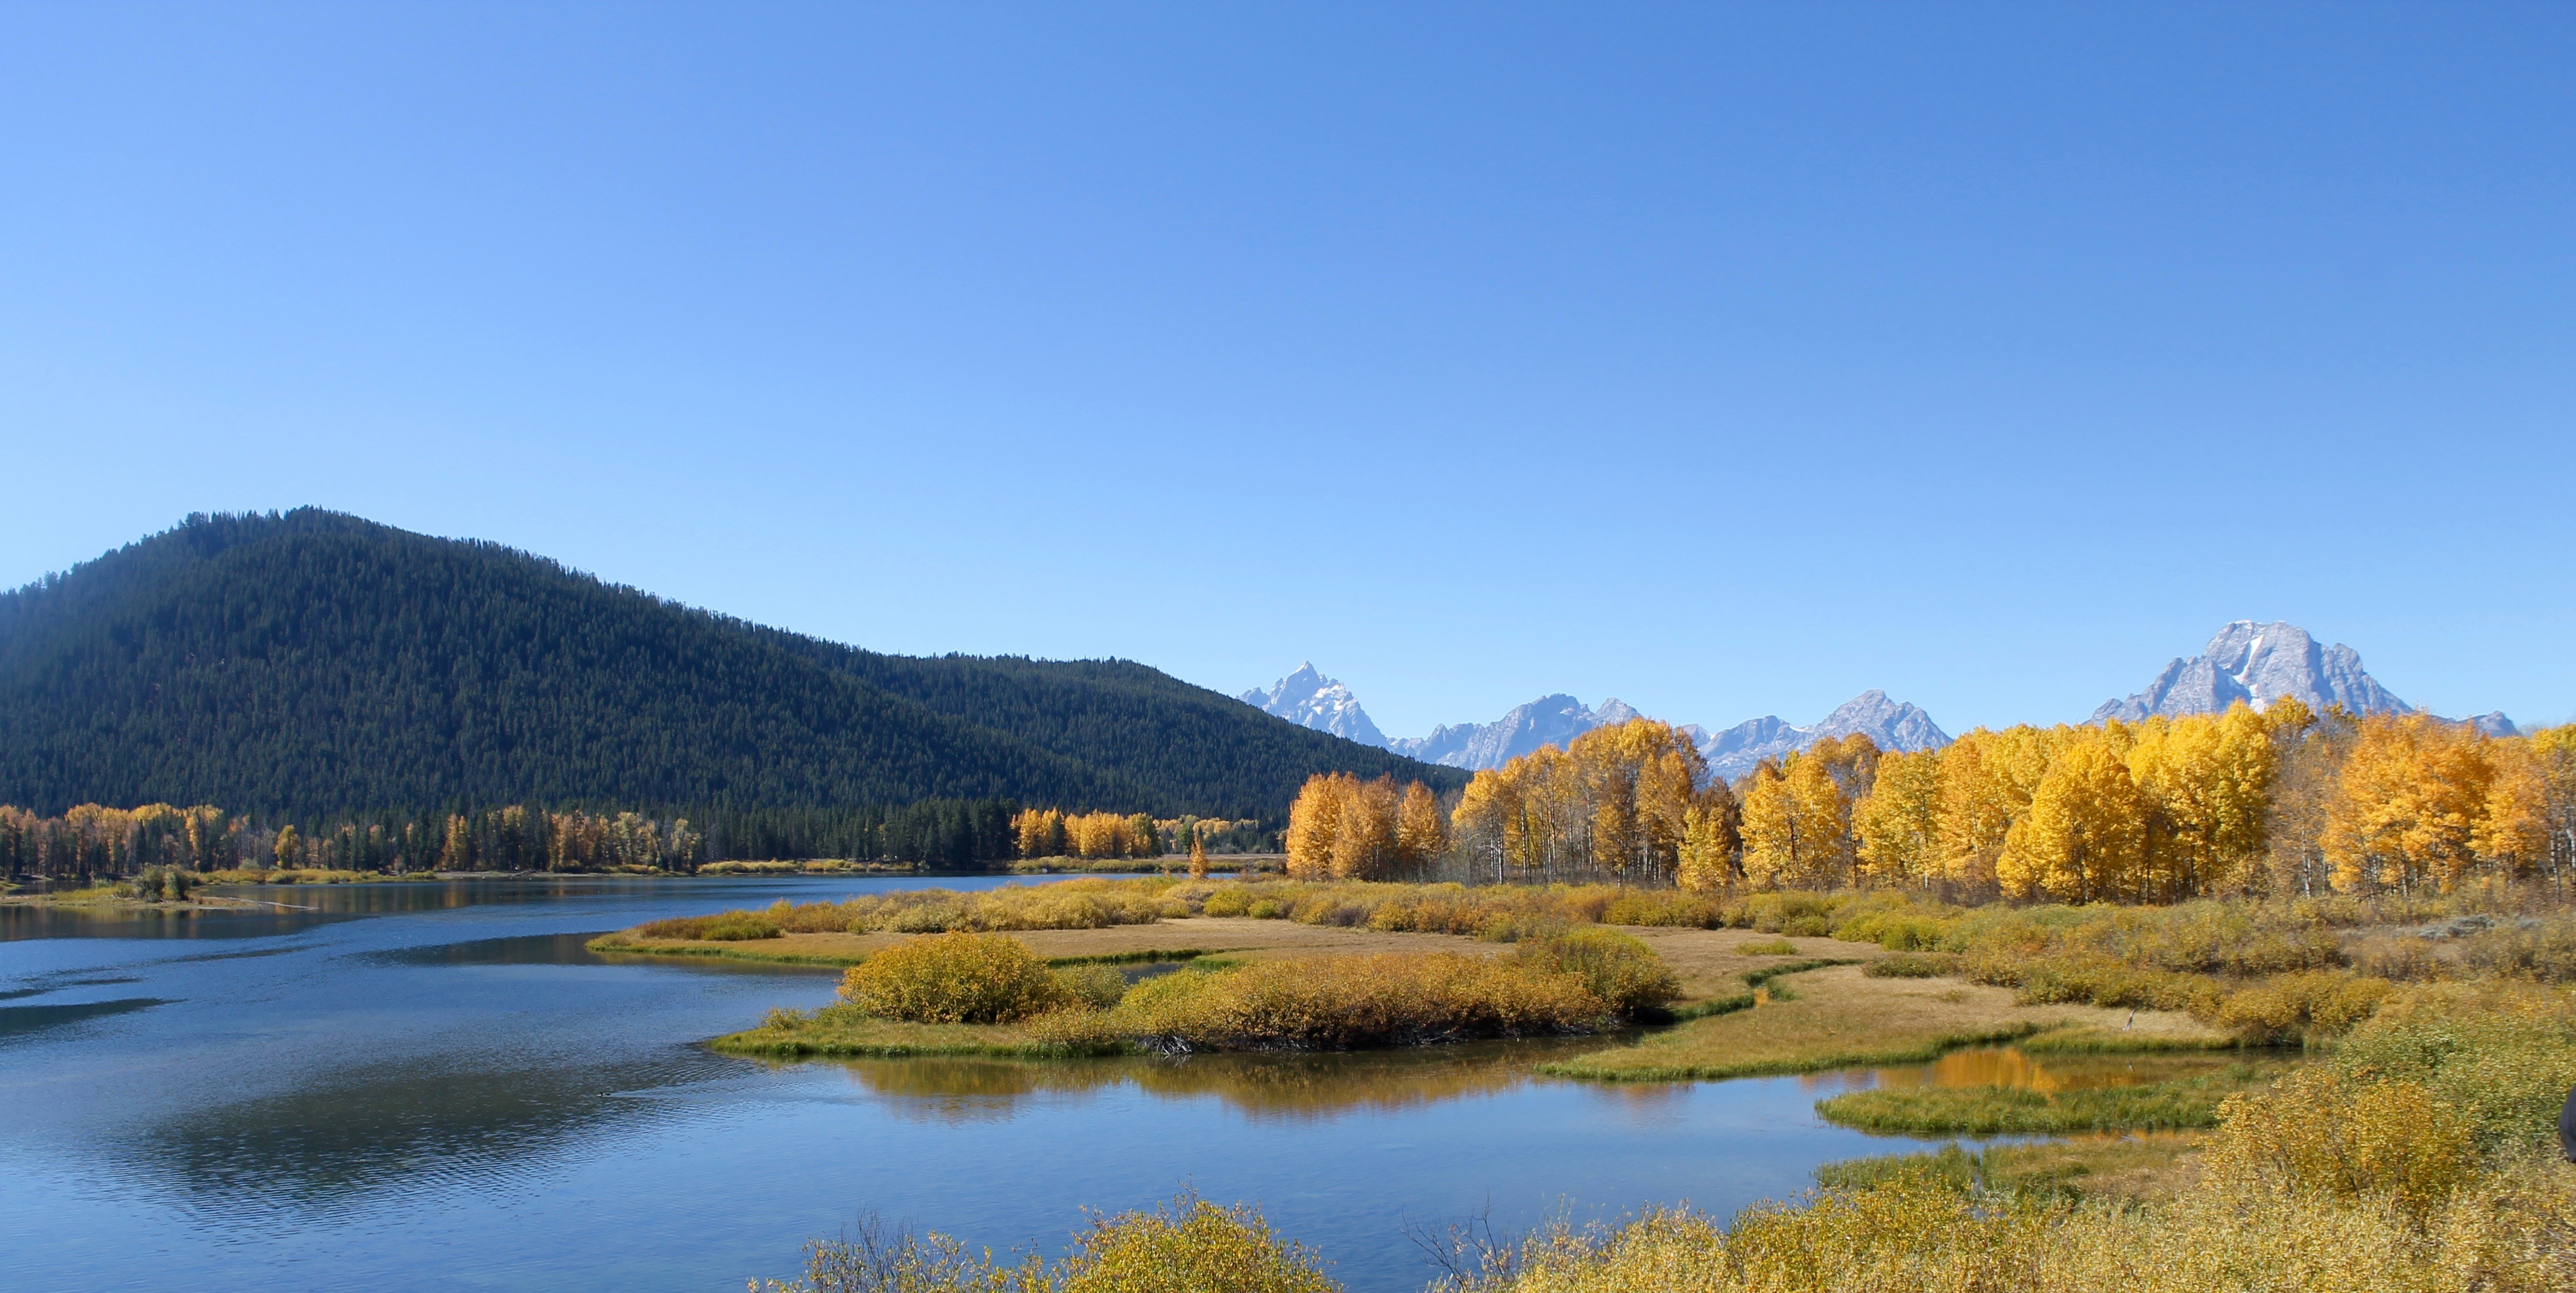
landscape, tree, wilderness, mountain, meadow, lake, river, mountain range, panorama, reflection, autumn, reservoir, ridge, plateau, loch, ecosystem, tarn, geographical feature, mountainous landforms